England in the Middle Ages

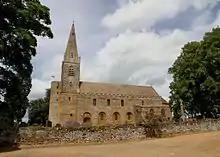
The Romanesque All Saints' Church, Brixworth, late 7th–8th century

The Anglo-Saxons produced extensive poetry in Old English, some of which was written down as early as the 9th century, although most surviving poems were compiled in the 10th and early 11th century. "Beowulf", probably written between 650 and 750, is typical of these poems, portraying a vivid, heroic tale, ending with the protagonist's death at the hands of a dragon, but still showing signs of the new Christian influences in England. Old English was also used for academic and courtly writing from the 9th century onwards, including translations of popular foreign works, including "The Pastoral Care".